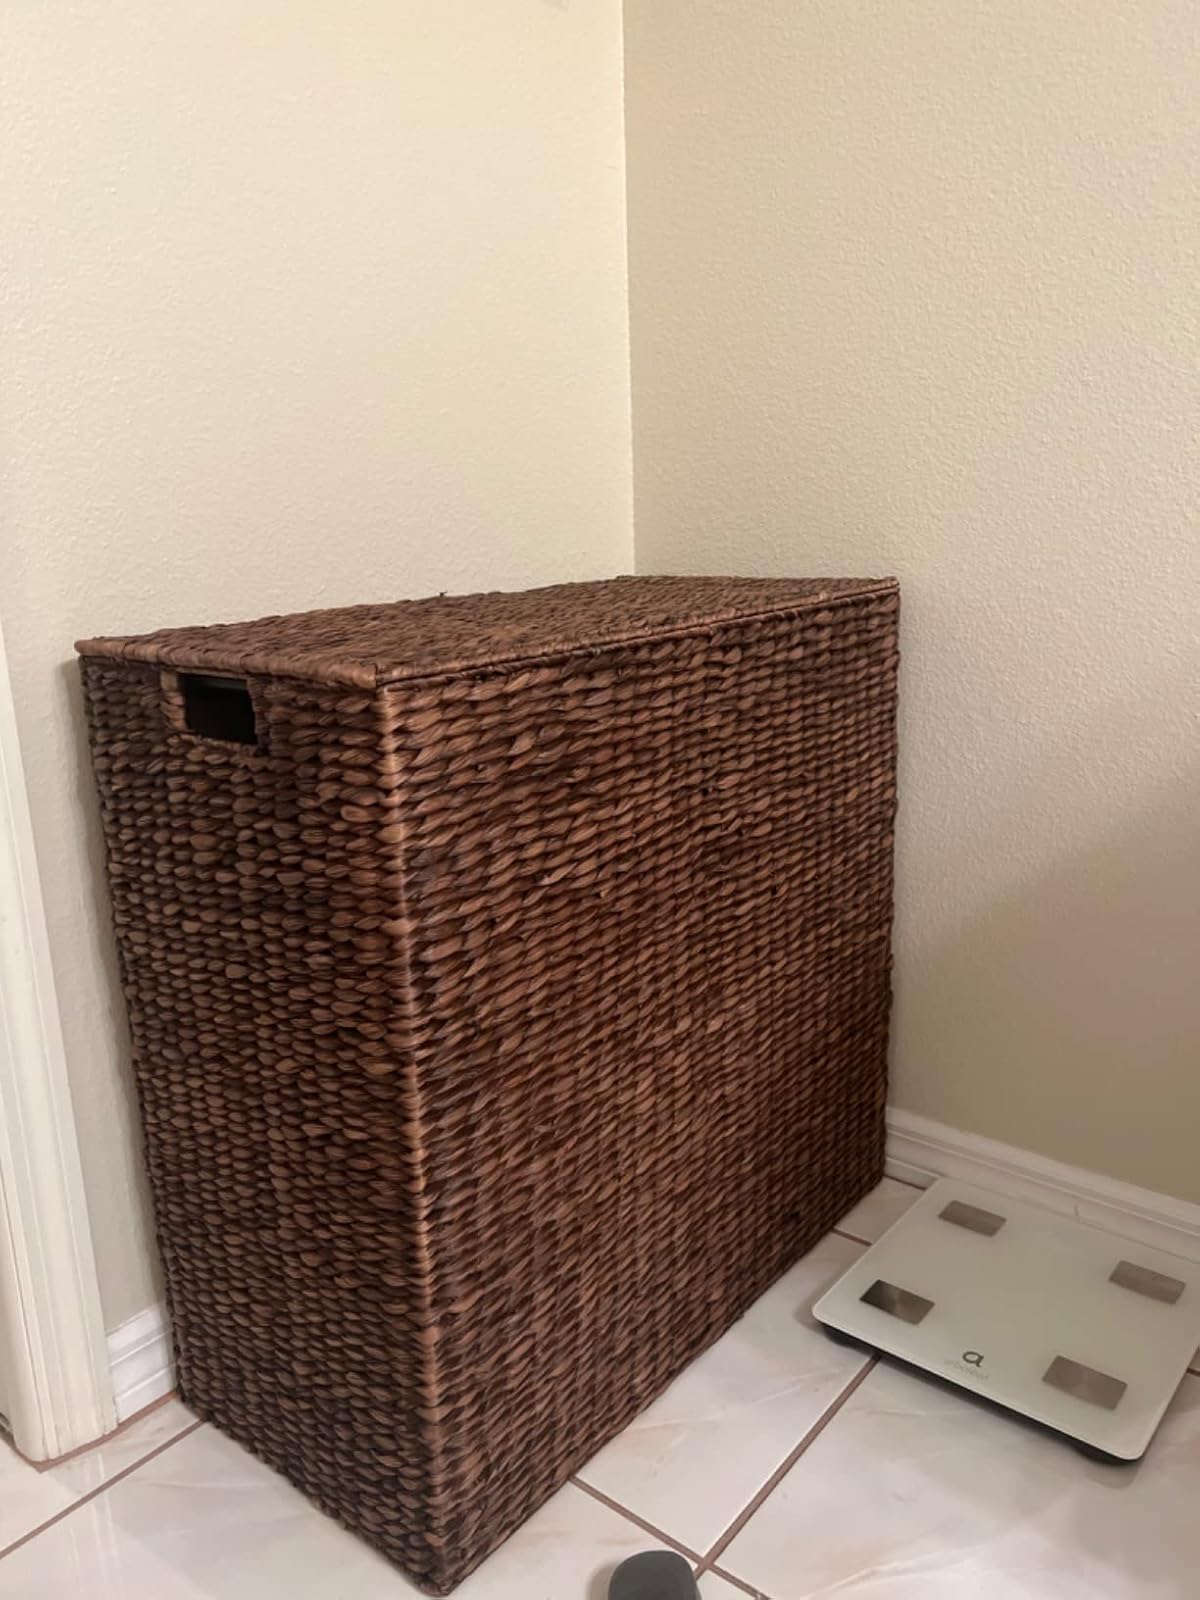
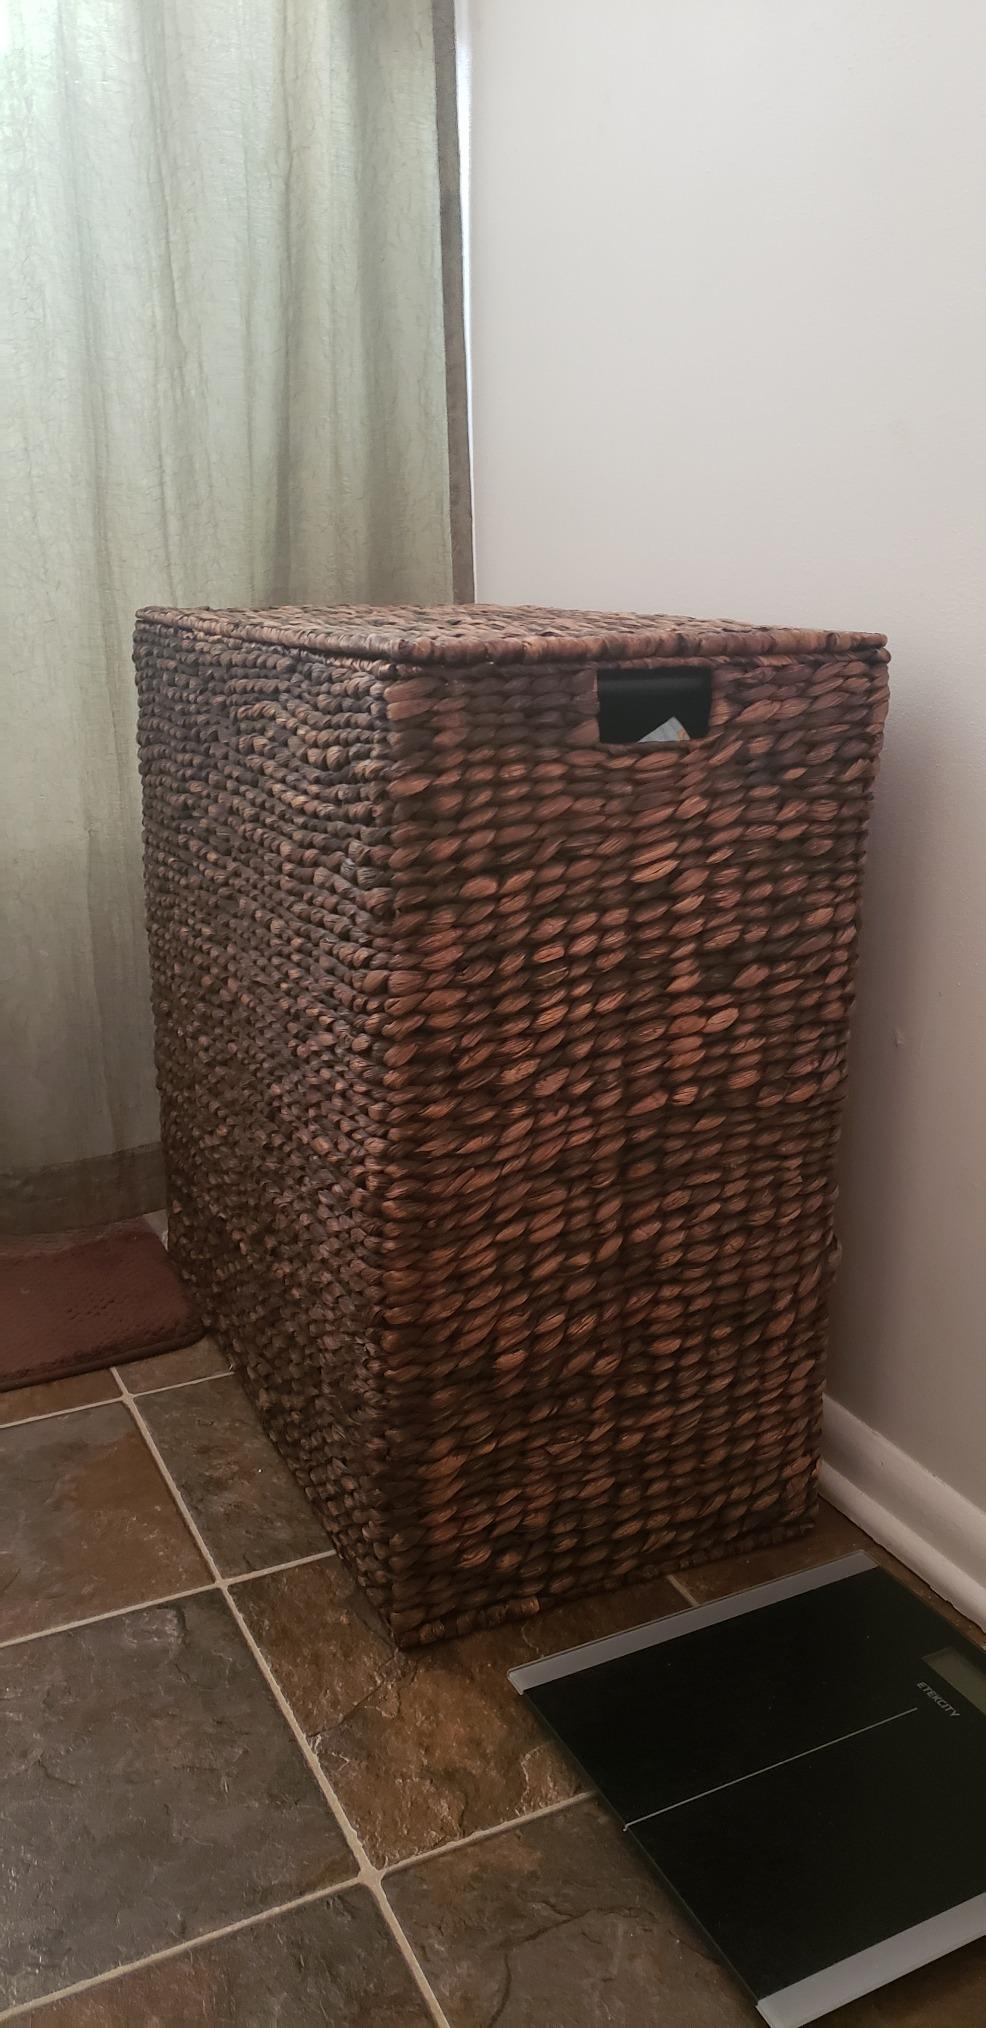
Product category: items_hamper
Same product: yes